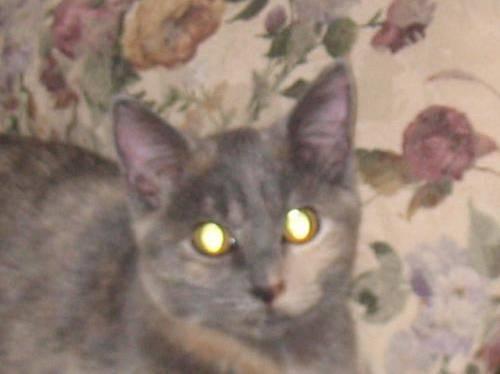
cat